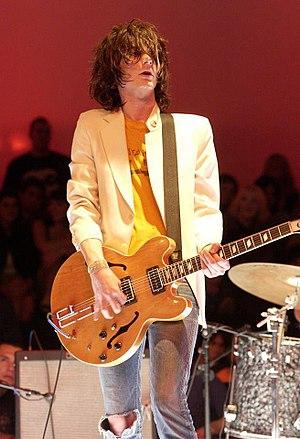
Nick Valensi, est un guitariste, membre du groupe de rock The Strokes, né le 16 janvier 1981 à New York.